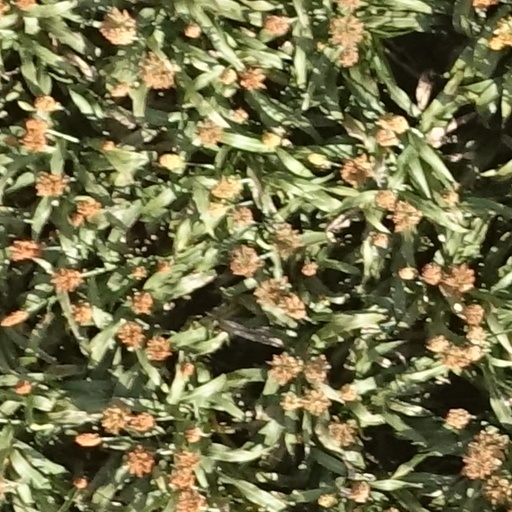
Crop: sorghum